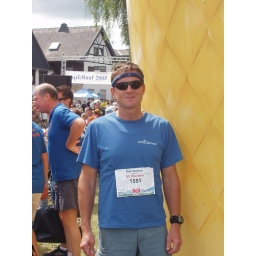
supposed to be a giant glass of apple cider in the background